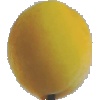
Label: Peach 2